Princess Eleonore of Solms-Hohensolms-Lich

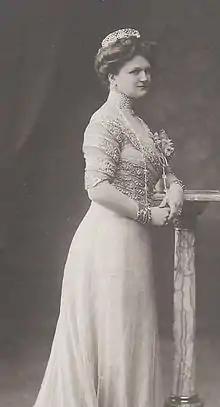
Grand Duchess Eleonore in 1905

Eleonore of Solms-Hohensolms-Lich (Eleonore Ernestine Marie; 17 September 1871 – 16 November 1937) was Grand Duchess of Hesse and by Rhine as the second wife of Grand Duke Ernest Louis. She was nicknamed "Onor" by her family. She was regent of Hesse in the absence of her spouse during World War I.